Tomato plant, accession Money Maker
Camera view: bottom (45 deg); turntable rotation: 90 degrees
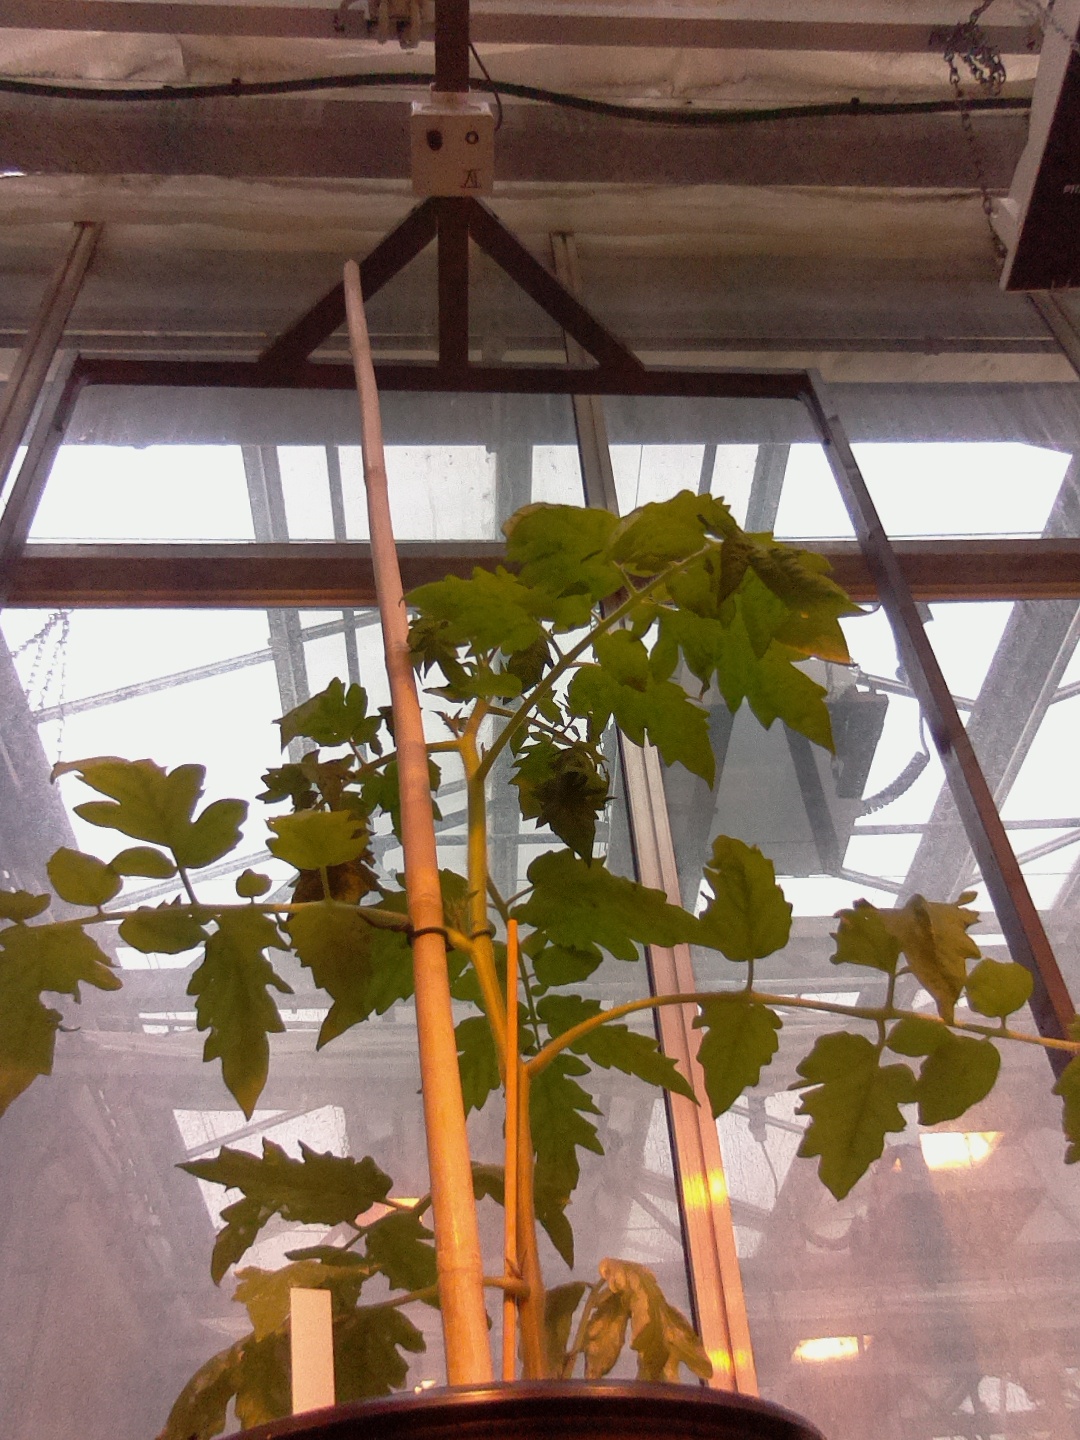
BBCH growth stage 14: 8 of true leaves visible